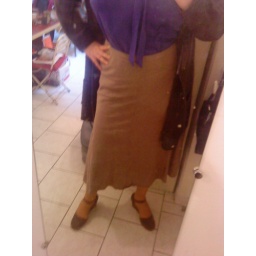
brown long cardigan : la redoute.frblue dress worn as shirt : laredoute.frlinen taupe skirt : autre ton by Monoprix.frhosiery : DIMshoes : Clarks